Ma'abarot

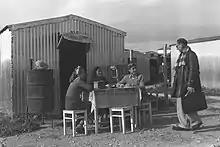
Ma'abara near Nahariya, 1952

In March 1950, Levi Eshkol, head of the Jewish Agency Settlement Department, responded to the pressure on the Agency's budget due to the size of the influx by making a 'revolutionary proposal'.